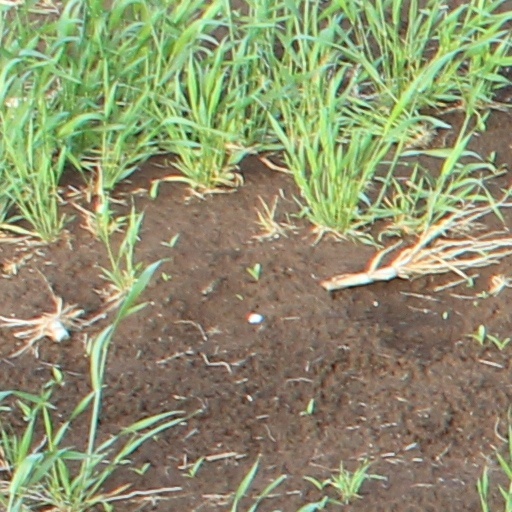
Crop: wheat